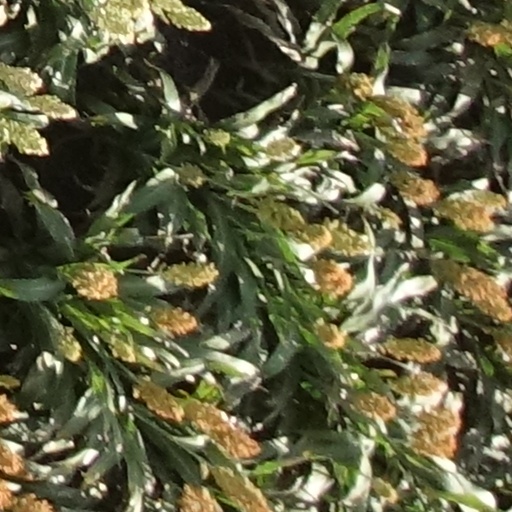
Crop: sorghum